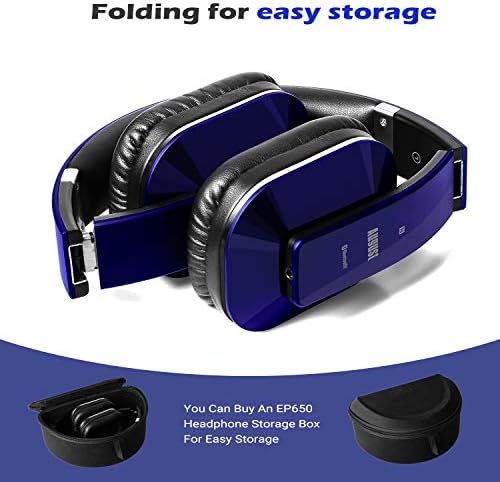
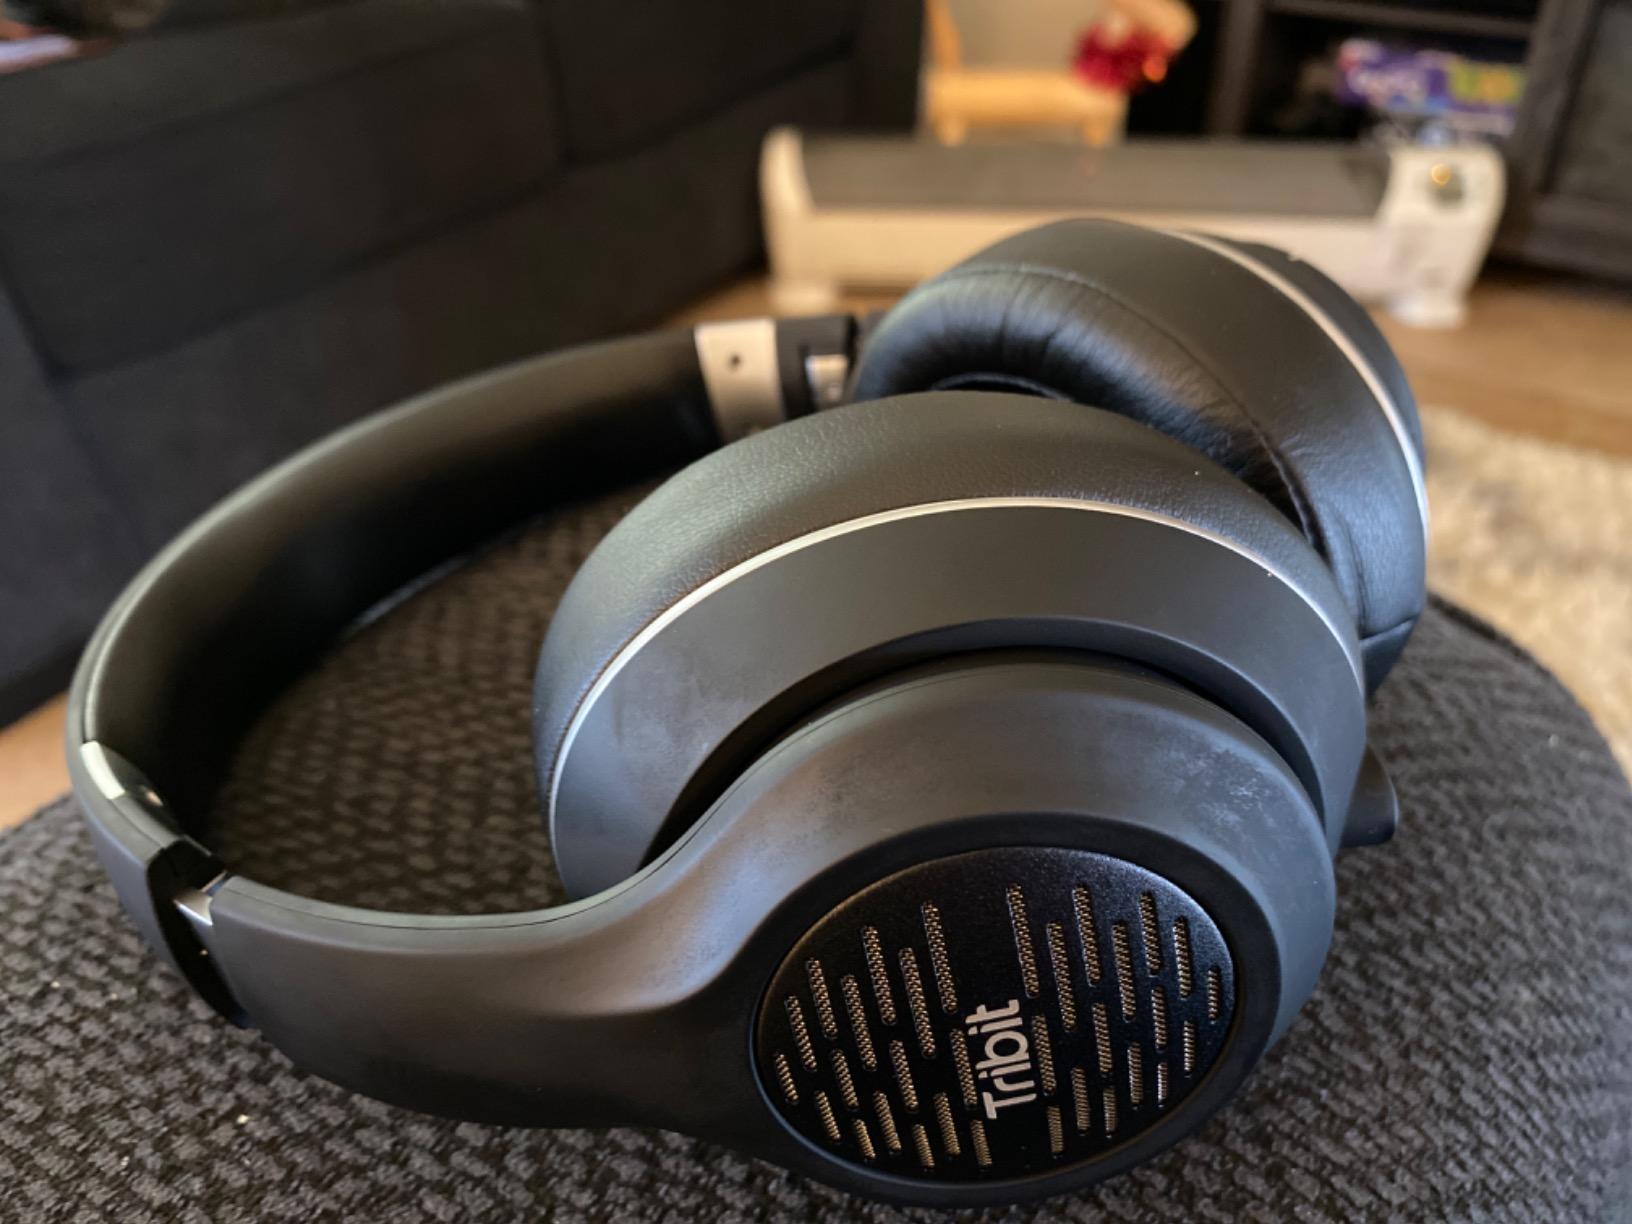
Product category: headphones
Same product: no